Swedish conflicts with the Teutonic Order (1472–1488)

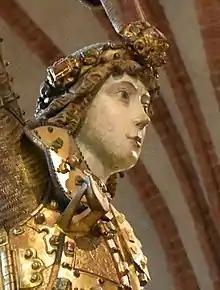
Youth portrait of Sten Sture the Elder

In the early 1480s, tensions would once again rise between Riga and the Teutonic Order. In the late fall of 1483, the Archbishop of Riga, Stefan Grube, wrote a letter to Sten Sture asking for help. Sten Sture would respond positively, as Sweden had interests in Livonia. Not only was Livonia an important trading partner, Sture also wanted to prevent Danish influence from spreading there, with any Danish expansion there contributing to the encirclement of Sweden by Denmark. In 1484, Sture wrote to his "friends" in the council of Reval, proposing a joint action to support Riga, however, for the time being, Swedish involvement remained on paper.